Sam Houston

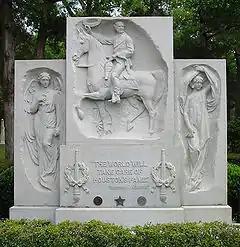
Houston's grave in Huntsville, Texas

In 1854, Senator Stephen A. Douglas led the passage of the Kansas–Nebraska Act, which organized Kansas Territory and Nebraska Territory. The act also repealed the Missouri Compromise, an act that had banned slavery in territories north of parallel 36°30′ north. Houston voted against the act, in part because he believed that Native Americans would lose much of their land as a result of the act. He also perceived that it would lead to increased sectional tensions over slavery. Houston's opposition to the Kansas–Nebraska Act led to his departure from the Democratic Party. In 1855, Houston began to be associated publicly with the American Party, the political wing of the nativist and unionist Know Nothing movement. The Whig Party had collapsed after the passage of the Kansas–Nebraska Act, and the Know Nothings and the anti-slavery Republican Party had both emerged as major political movements. Houston's affiliation with the party stemmed in part from his fear of the growing influence of Catholic voters; though he opposed barring Catholics from holding office, he wanted to extend the naturalization period for immigrants to 21 years. He was attracted to the Know Nothing's support for a Native American state as well the party's unionist stance.